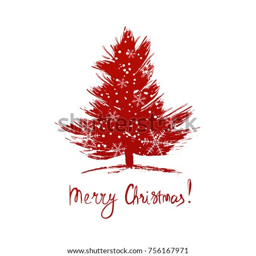
card design with a hand drawn christmas tree with snowflakes and text .